Rhineceps

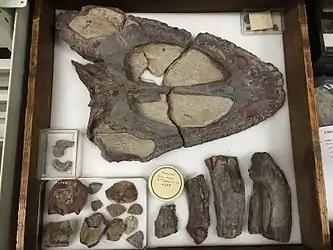

"Rhineceps" like modern amphibians had obligatory aquatic young. "Rhineceps" like other stereospondyls was the result of evolutionary gigantism which resulted in stunted metamorphosis with few morphological differences between adults and larvae. Metamorphosis was likely lost in stereospondyls because extreme phenotypic plasticity allowed environmental acclimation through changes in morphology without needing a binary developmental life history with larval and adult stages. This eventually led to neoteny whereby the larval stage is morphologically very similar to the adult stage. Stereospondyls including "Rhineceps" only had gradual changes between juvenile and adult stages, and their fossils do not suggest the presence of any type of metamorphosis, major or minor. Greater ambiguity is created because stereospondyls including "Rhineceps" have traits traditionally associated with metamorphosis, including amphibious dermal pitting.